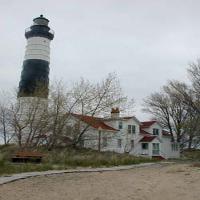
Weather: cloudy or overcast